United States Post Office (Merced, California)

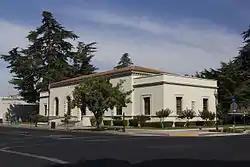

The Bell Station, also known as the Federal Building, is a U.S. post office located at 401 W. 18th St. in Merced, California. The post office was built in 1933 as part of a public works program started by Herbert Hoover. The building was designed by Los Angeles architects Allison & Allison in the Mediterranean Revival style; its design includes a tile roof, stucco walls, and arched windows with terra cotta surrounds. The building's use of Mediterranean elements in an unadorned design reflected the notion of "starved classicism" used in many of Hoover's public works projects; this form of design used themes from classical styles in the plain manner of the Art Deco and Moderne styles. It was added to the National Register of Historic Places as the U.S. Post Office on February 10, 1983.